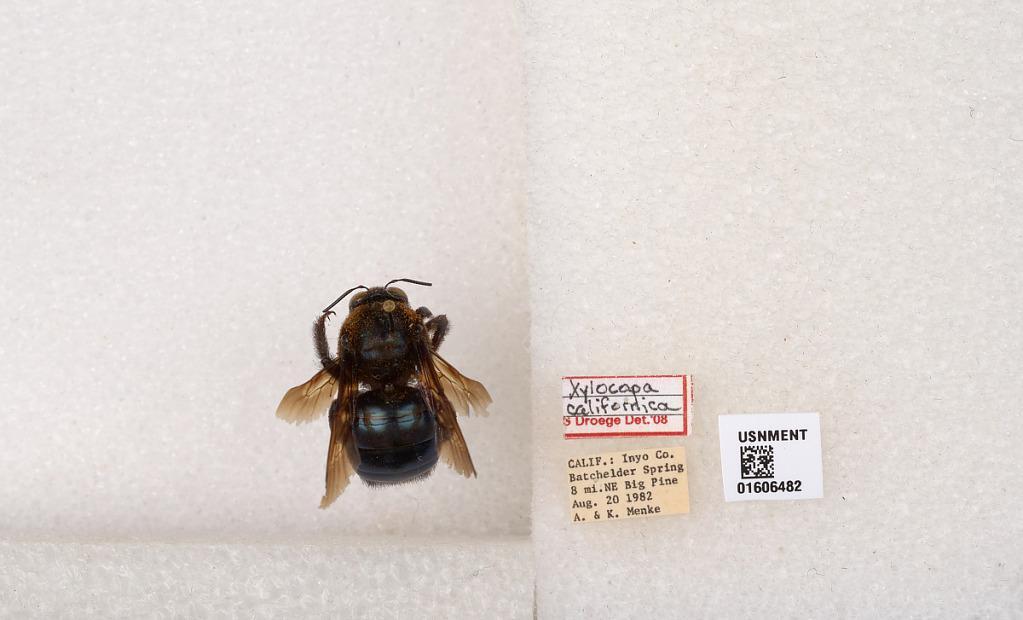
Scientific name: Xylocopa (Xylocopoides) californica arizonensis Cresson
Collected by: A. Menke & K. Menke
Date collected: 1982-8-20
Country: United States
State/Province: California
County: Inyo
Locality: Batchelder Spring, 8 miles northeast of Big Pine
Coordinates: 37.2437, -118.195
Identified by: Droege, S.